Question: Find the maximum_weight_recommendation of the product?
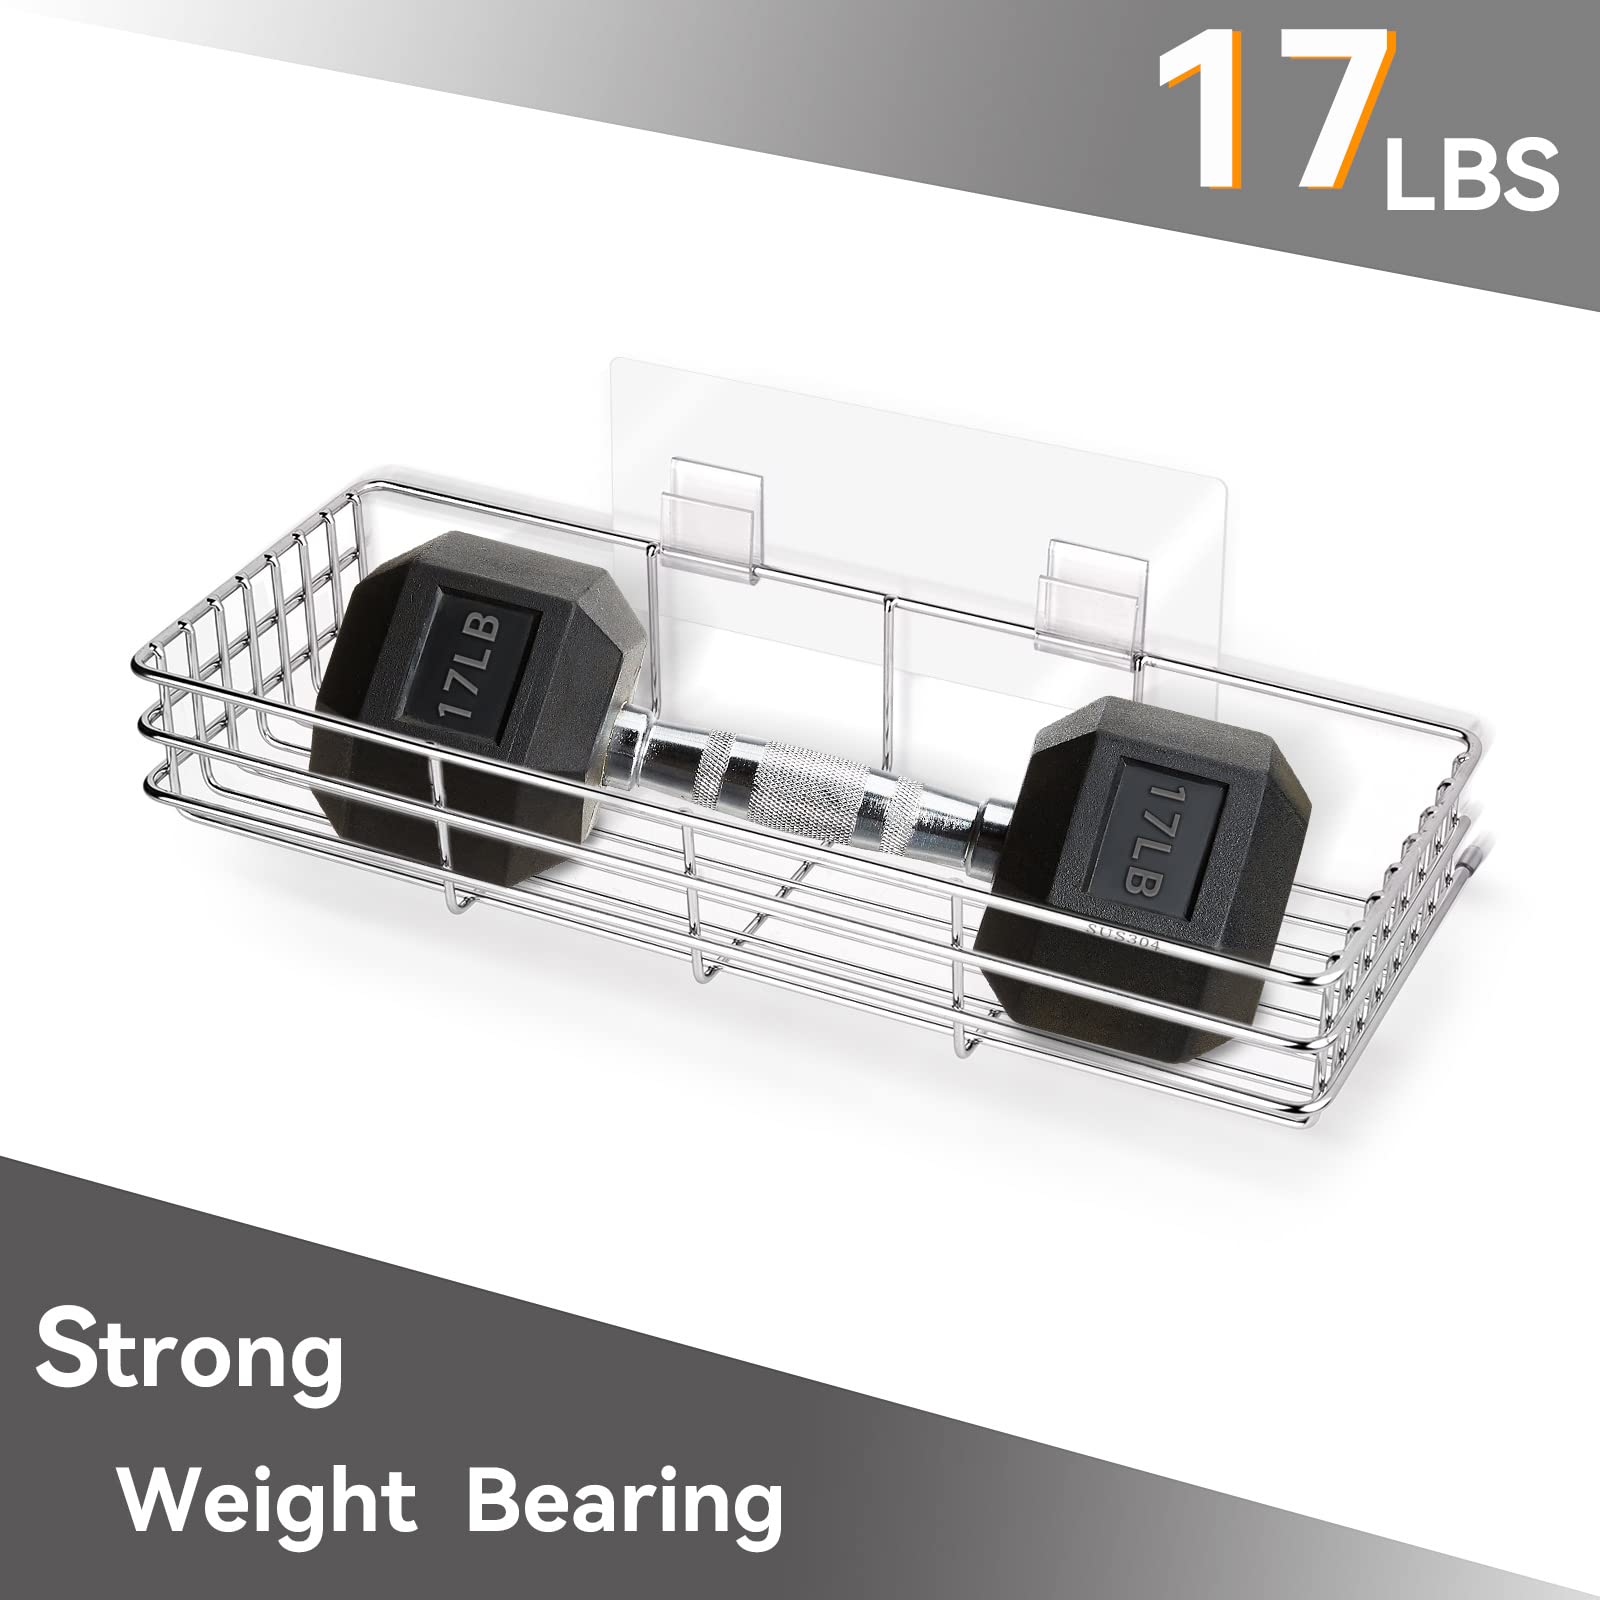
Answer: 17.0 pound